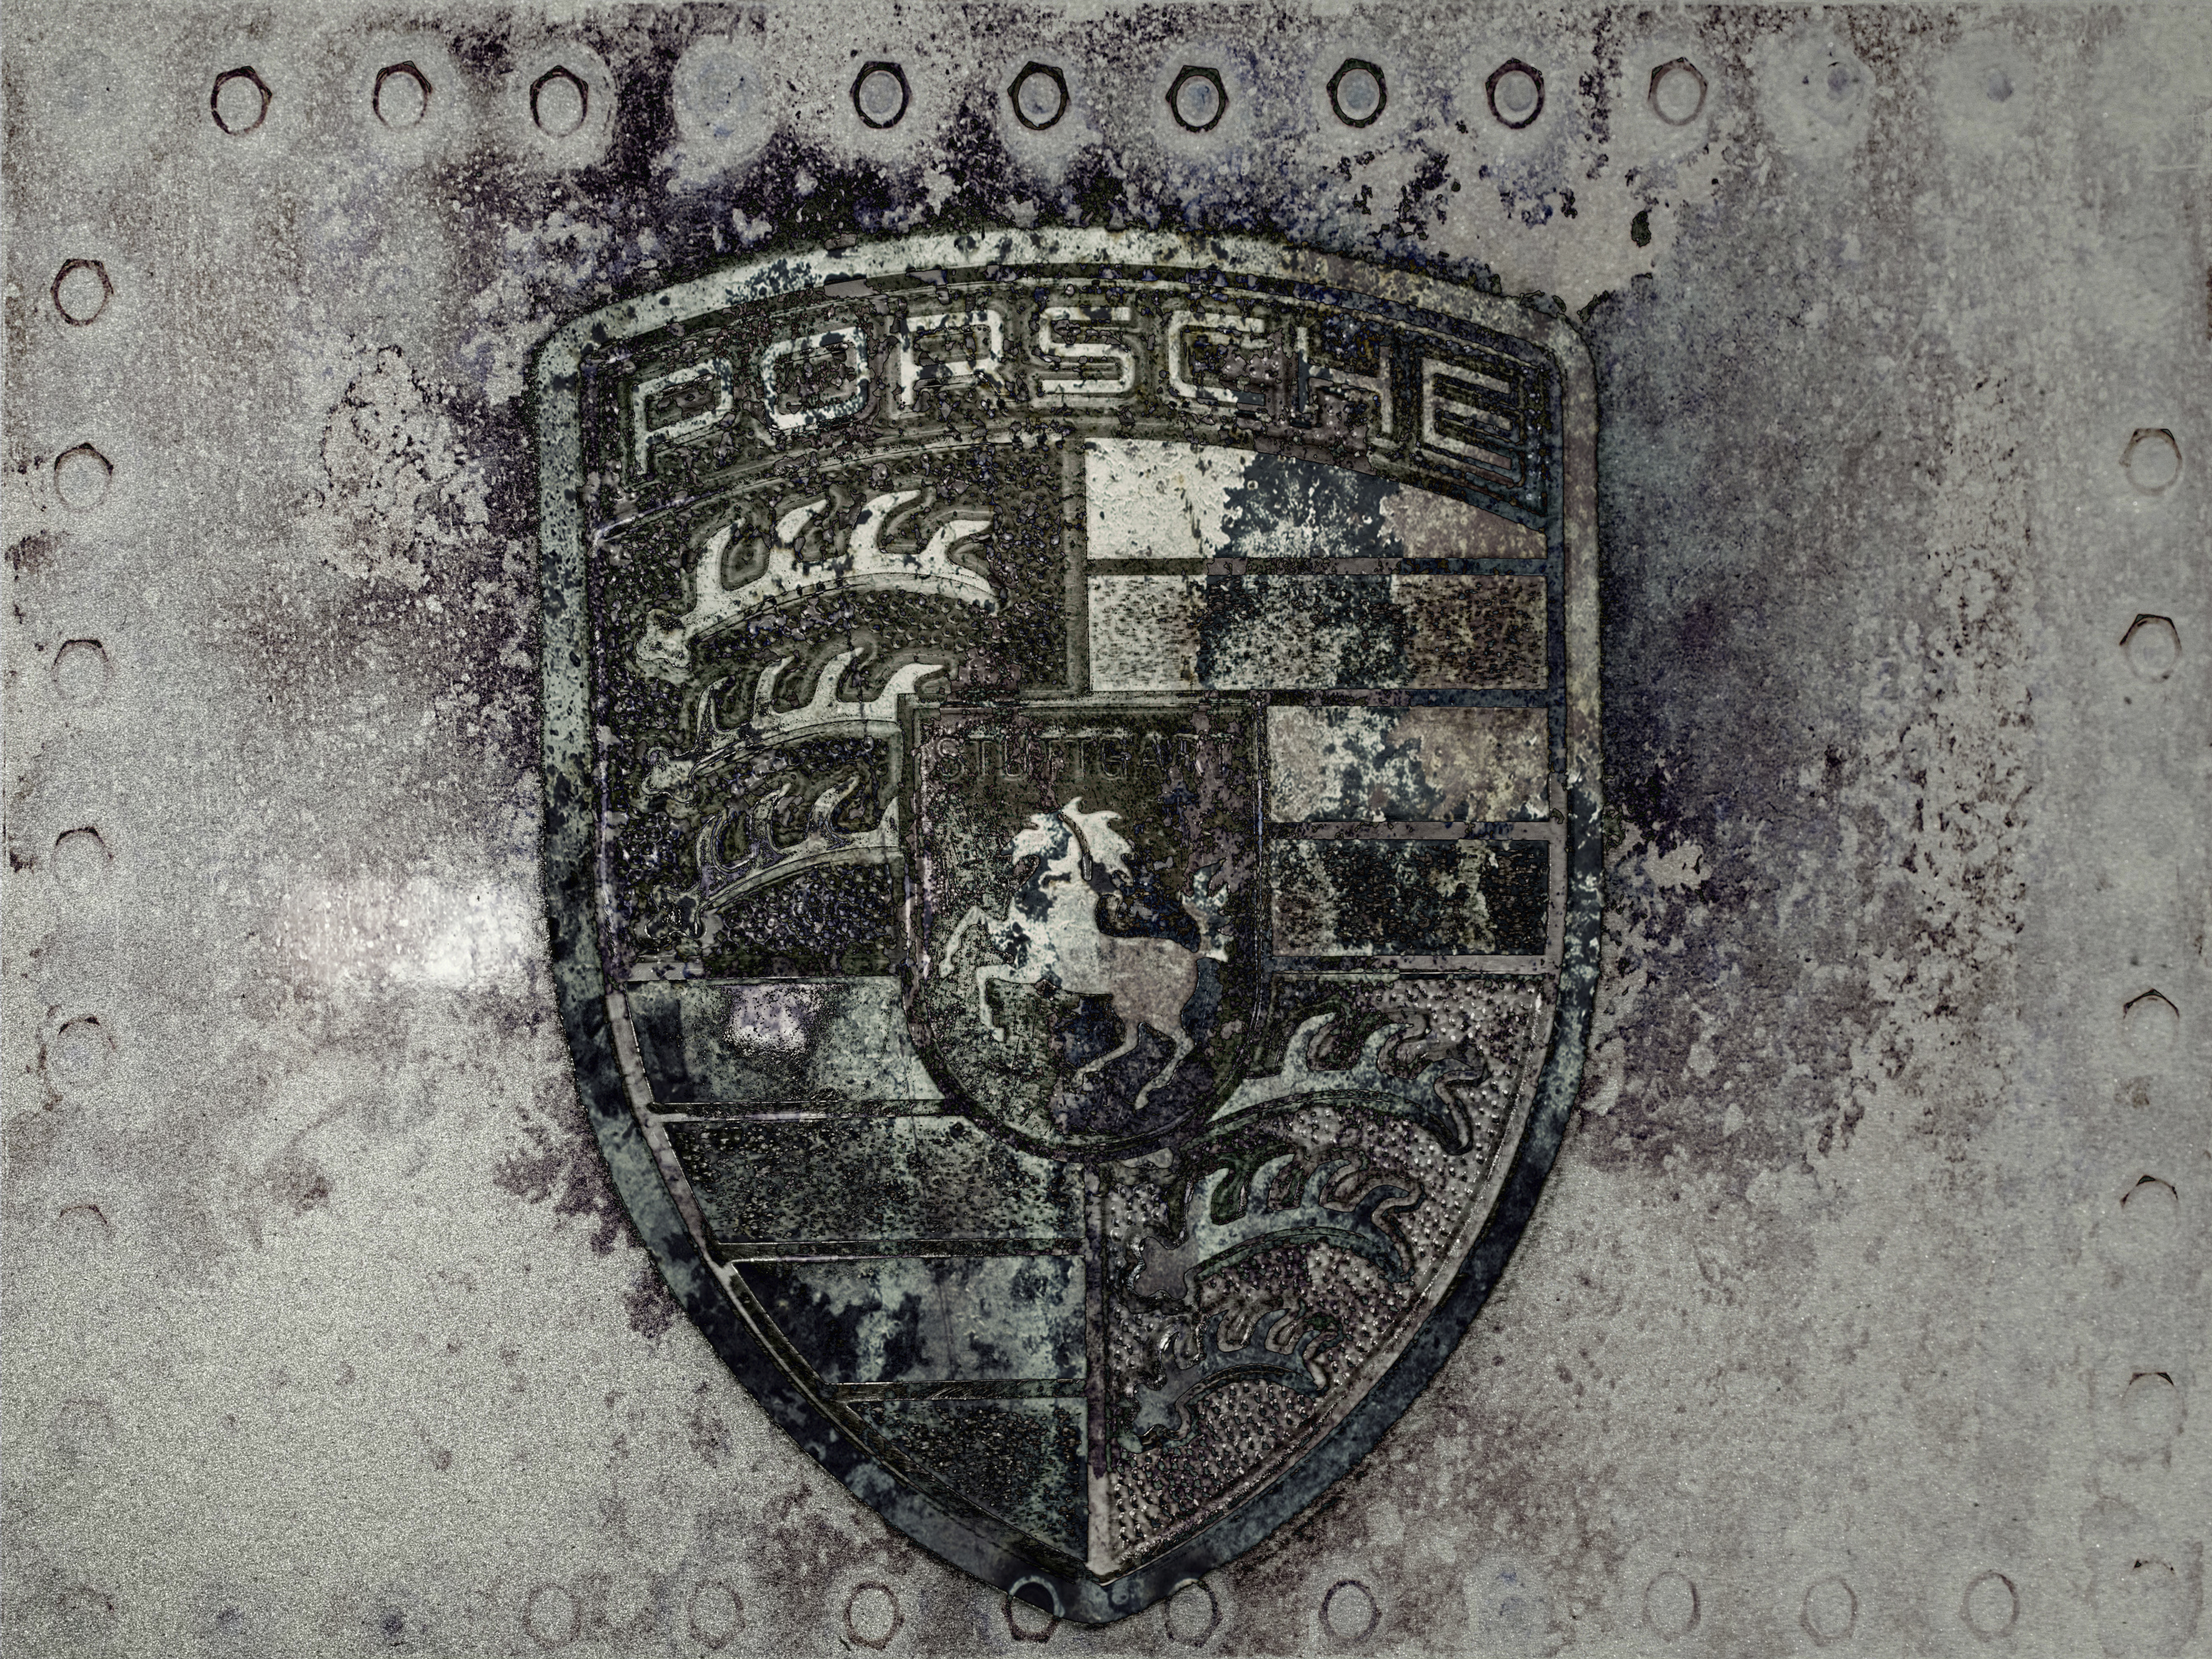
number, uk, art, shape, peterborough, ancient history